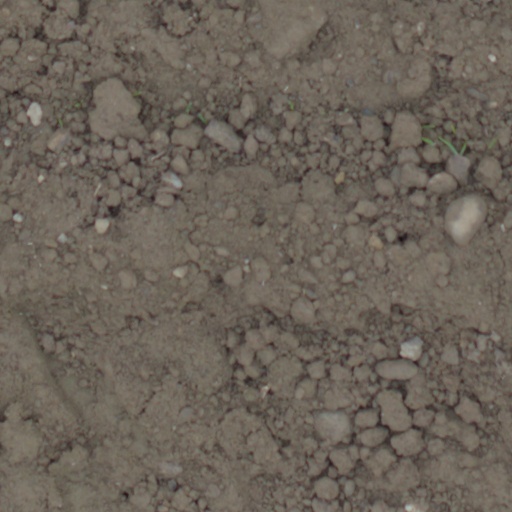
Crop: wheat